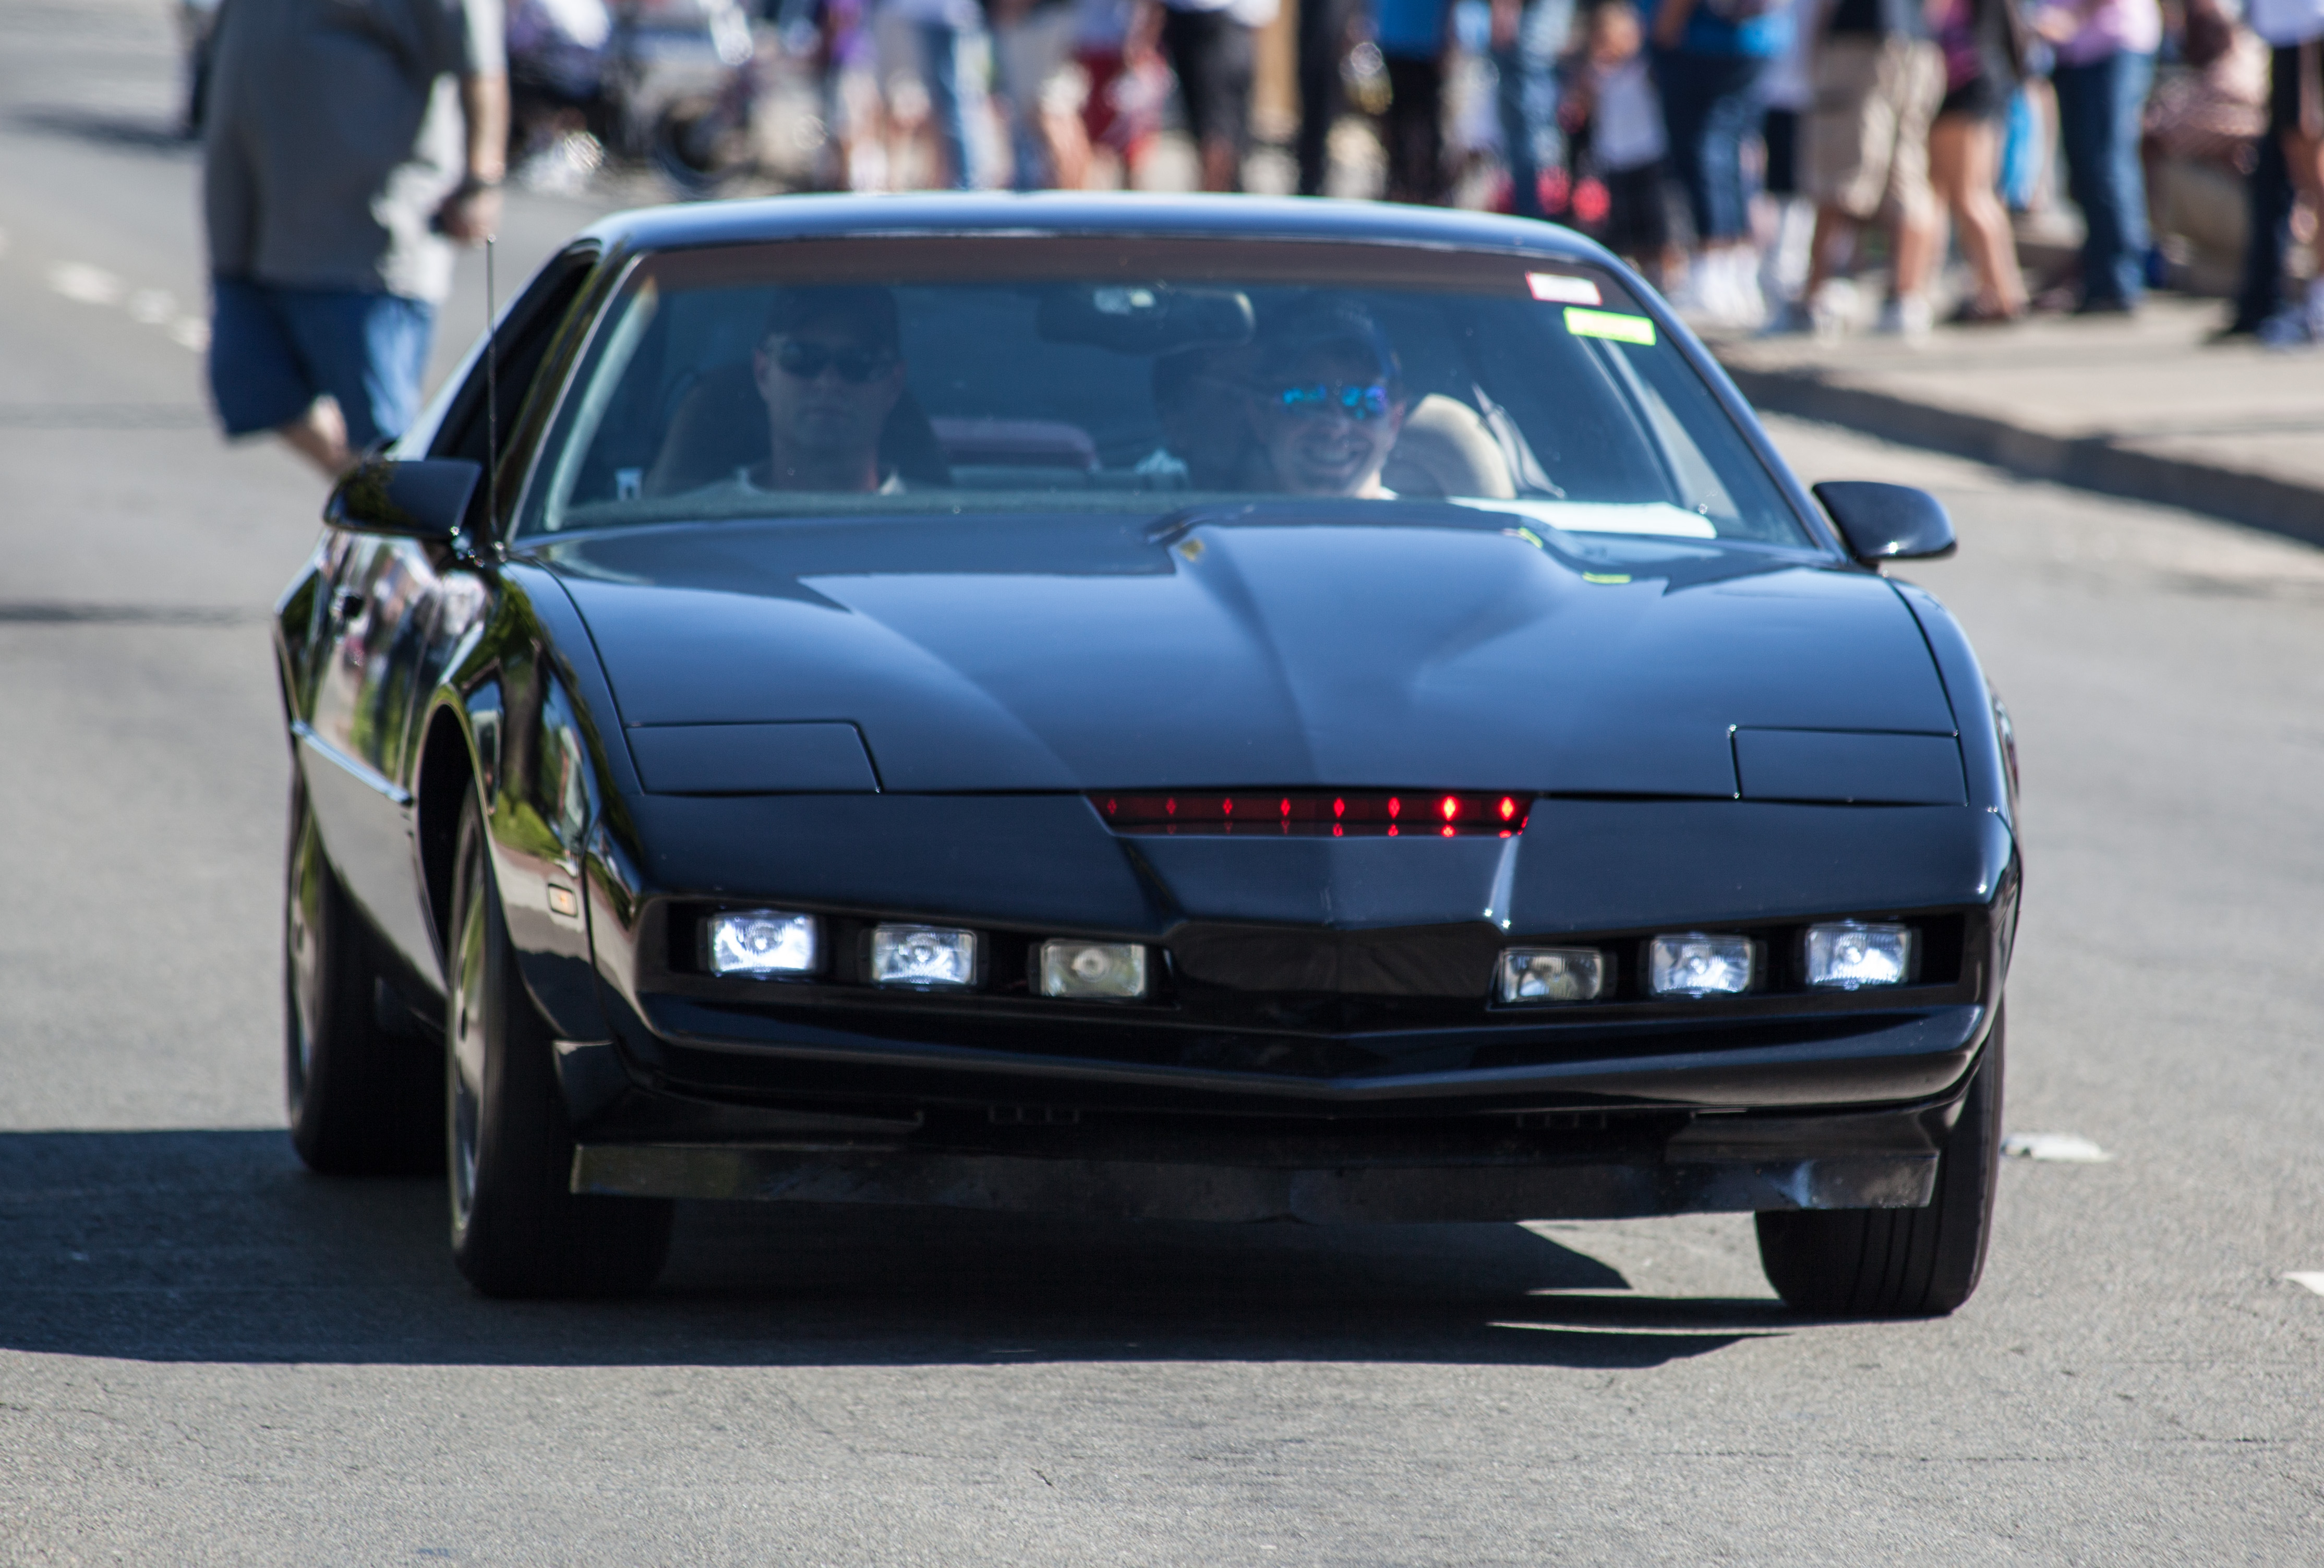
car, wheel, vehicle, sports car, muscle car, chevrolet, convertible, 5thannualcamcarcruise, kitt, land vehicle, automobile make, automotive exterior, automotive design, stock car racing